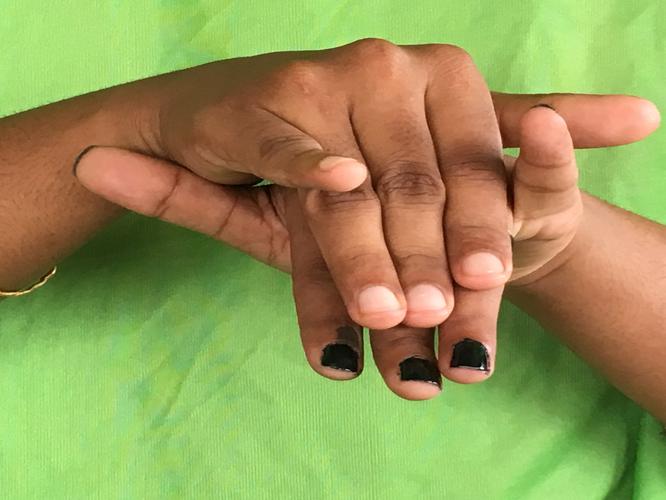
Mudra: Varaha
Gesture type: double_hand